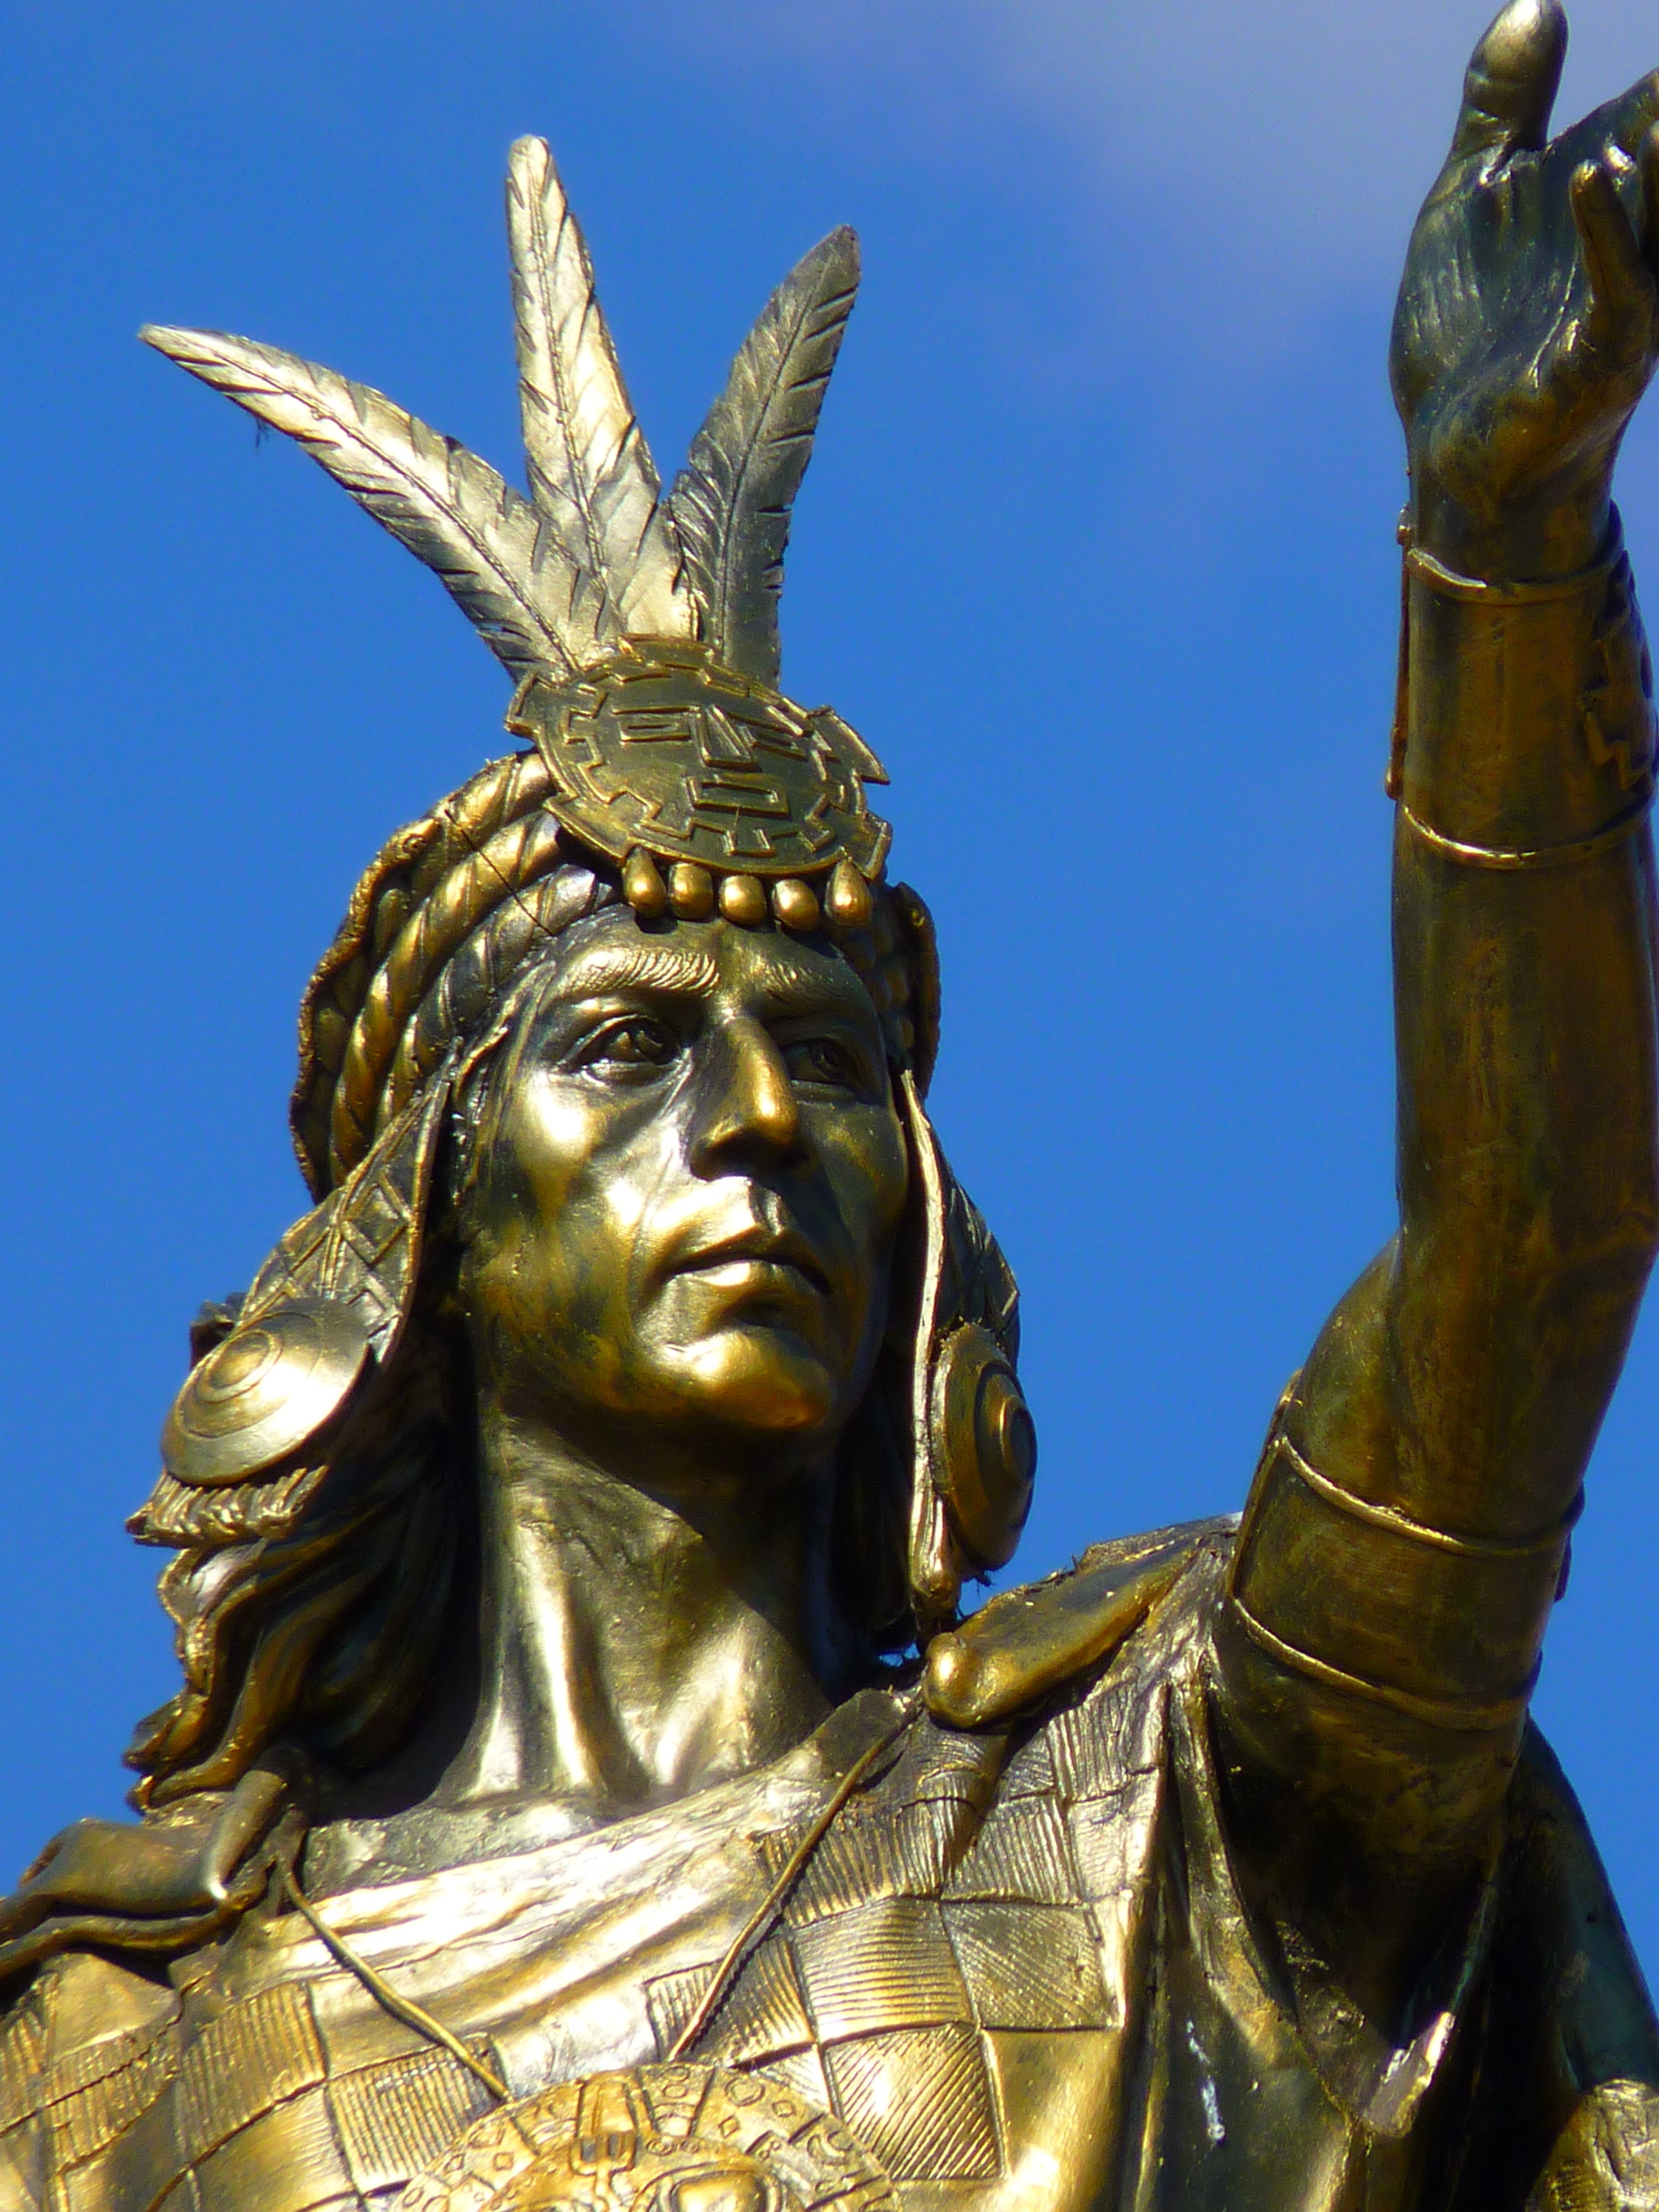
monument, statue, golden, human, peru, sculpture, art, inca, temple, fountain, bronze, warrior, mythology, bronze sculpture, cusco, ancient history